Sport in Israel

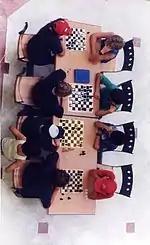
Chess match in Arad

Chess is a leading sport in Israel. There are many Israeli grandmasters and Israeli chess players have won a number of youth world championships. Israel stages an annual international championship and hosted the World Team Chess Championship in 2005. The Ministry of Education and the World Chess Federation agreed upon a project of teaching chess within Israeli schools, and it has been introduced into the curriculum of some schools. The city of Beersheba has become a national chess center, with the game being taught in its kindergartens. Owing partly to Soviet immigration, it is home to the largest number of chess grandmasters of any city in the world. The Israeli chess team won the silver medal at the 2008 Chess Olympiad and the bronze, coming in third among 148 teams, at the 2010 Olympiad. Israeli grandmaster Boris Gelfand won the Chess World Cup 2009.